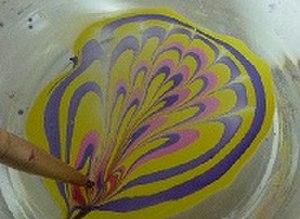
Le Nail Art ou « art de décorer les ongles », est une méthode avancée de maquillage des ongles, qui consiste à réaliser différentes décorations sur ceux-ci, en complément ou en remplacement d'une pose de vernis. À l'heure actuelle, on emploie couramment le terme anglais « Nail Art », ou « Stylisme Ongulaire » en France.